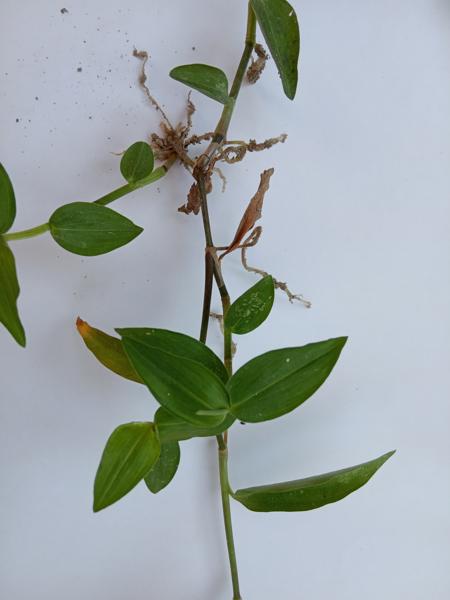
Weed species: Commelina benghalensis